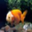
Label: aquarium_fish